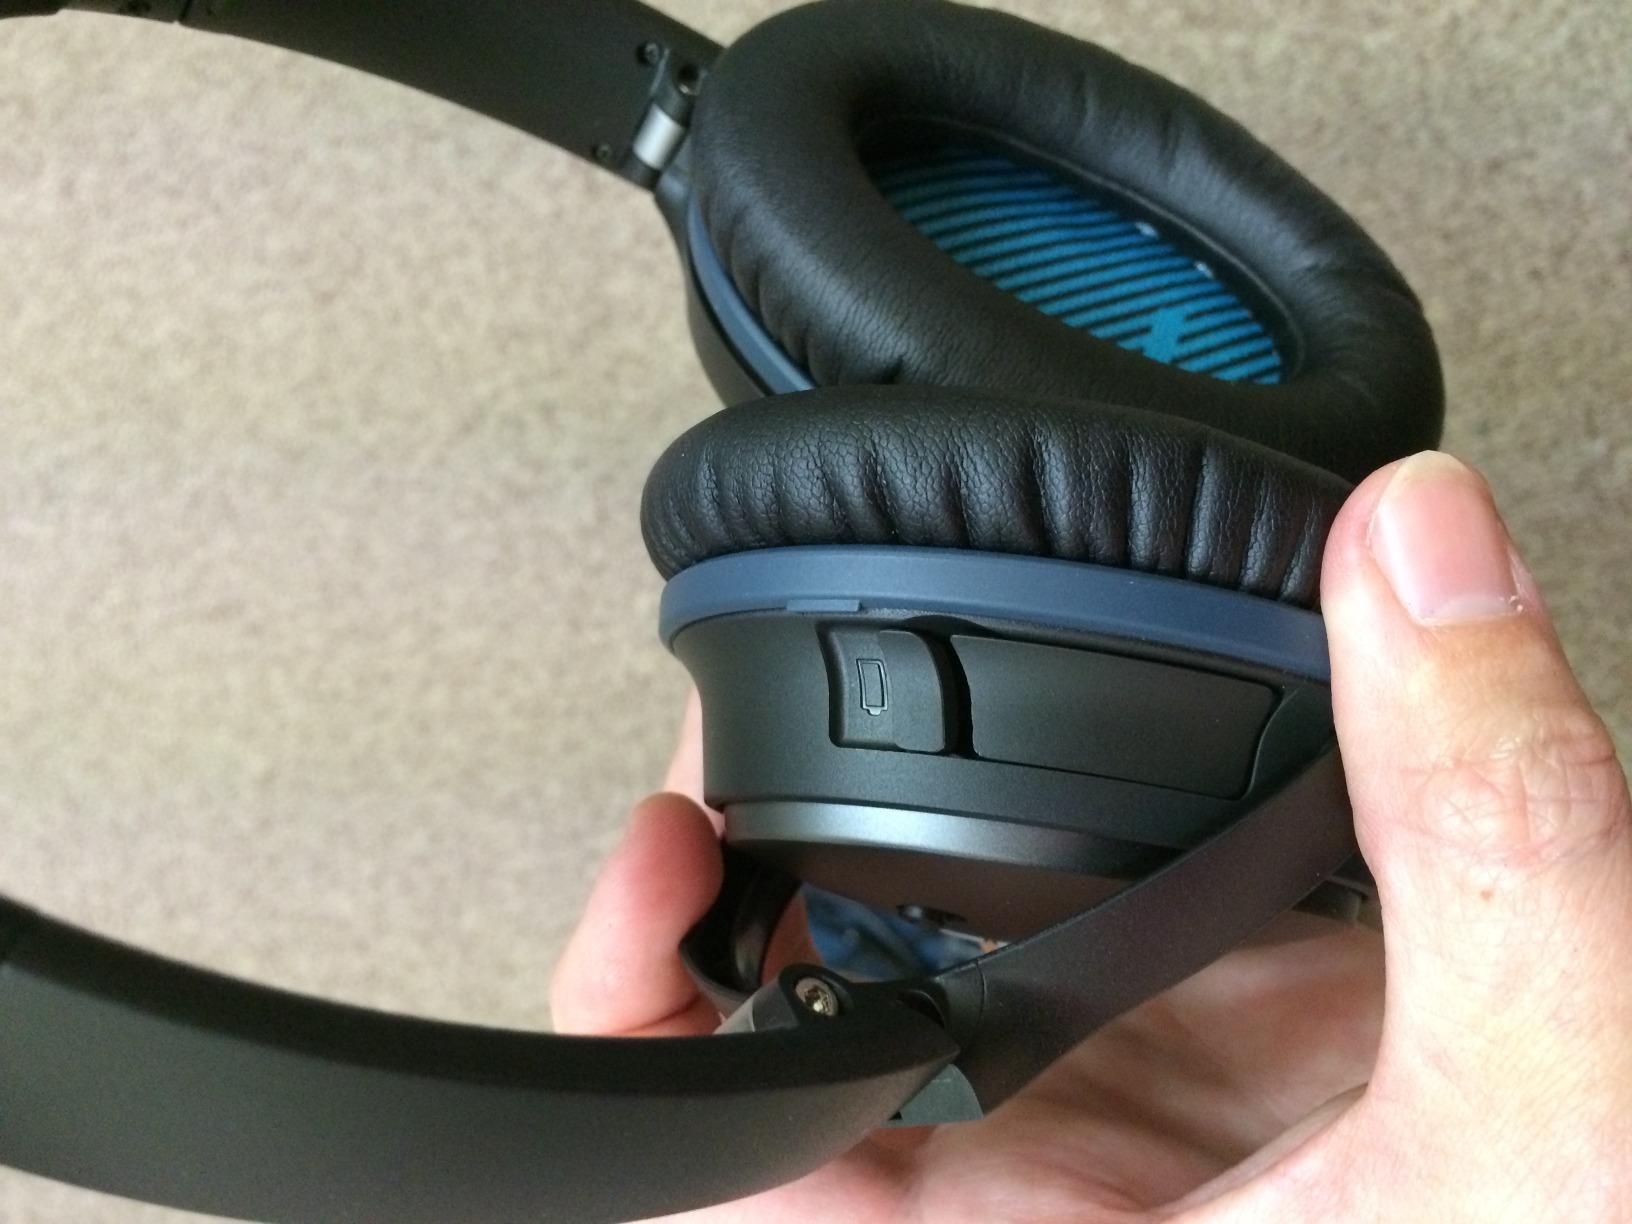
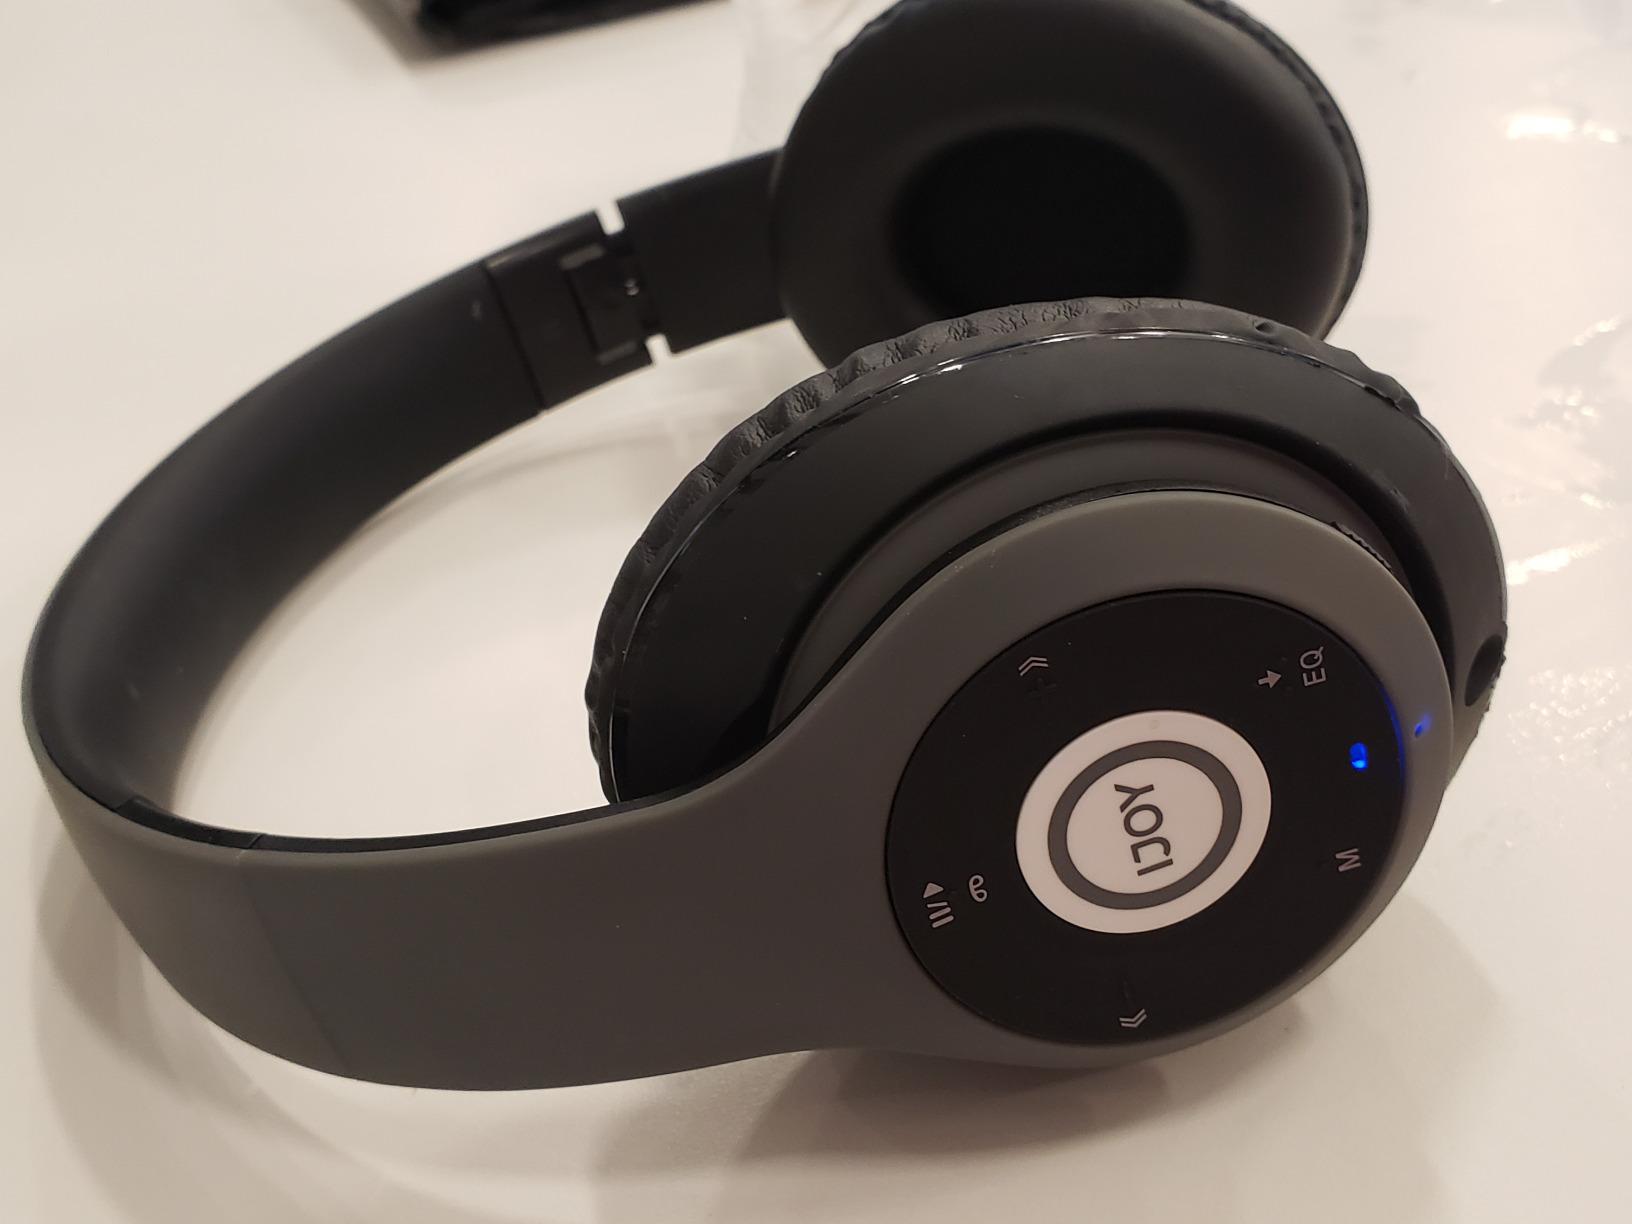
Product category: headphones
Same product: no